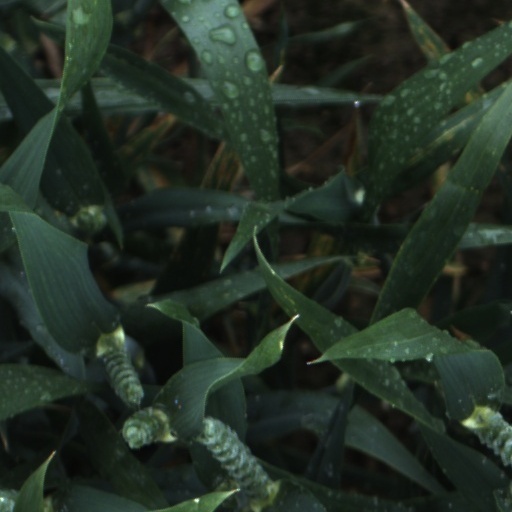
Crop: wheat